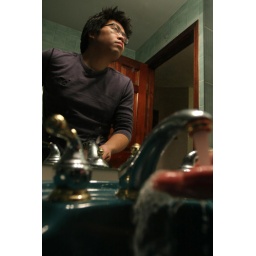
traveling all day long from flights to driving, it's good to be home in the bathroom i grew up in.